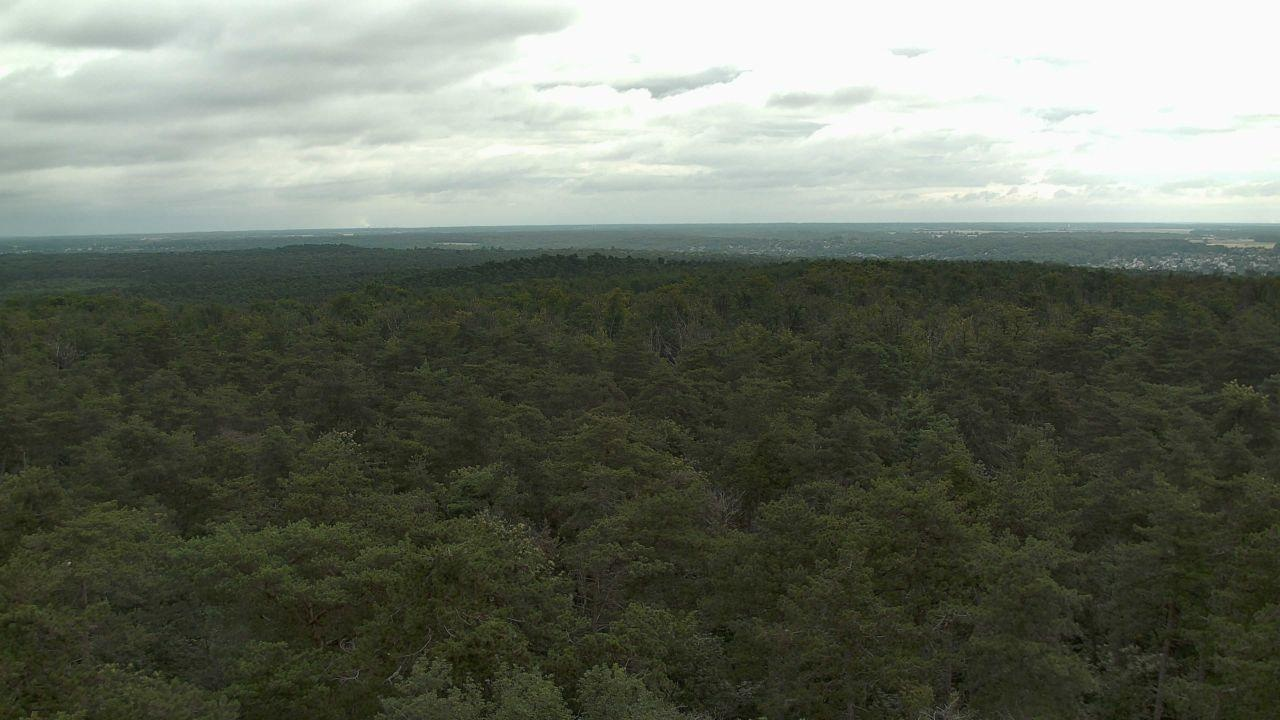
Fire: no
Smoke: yes